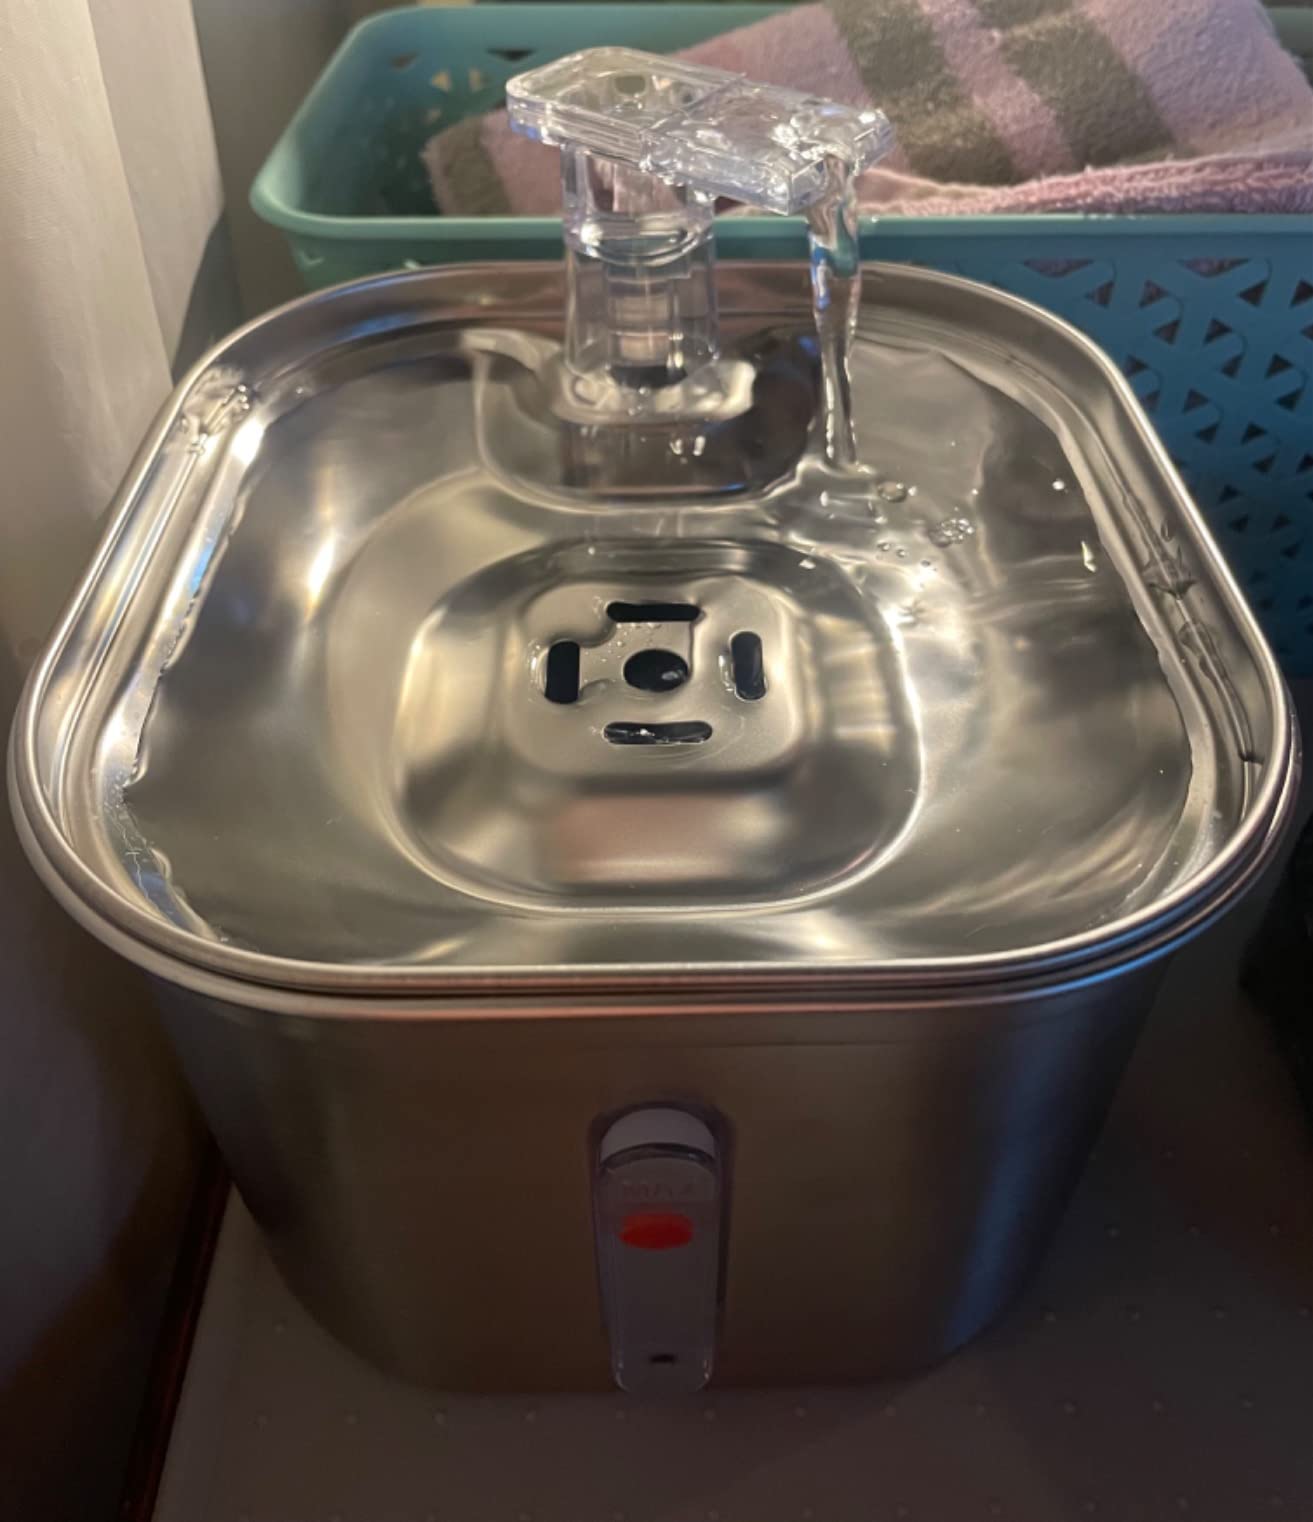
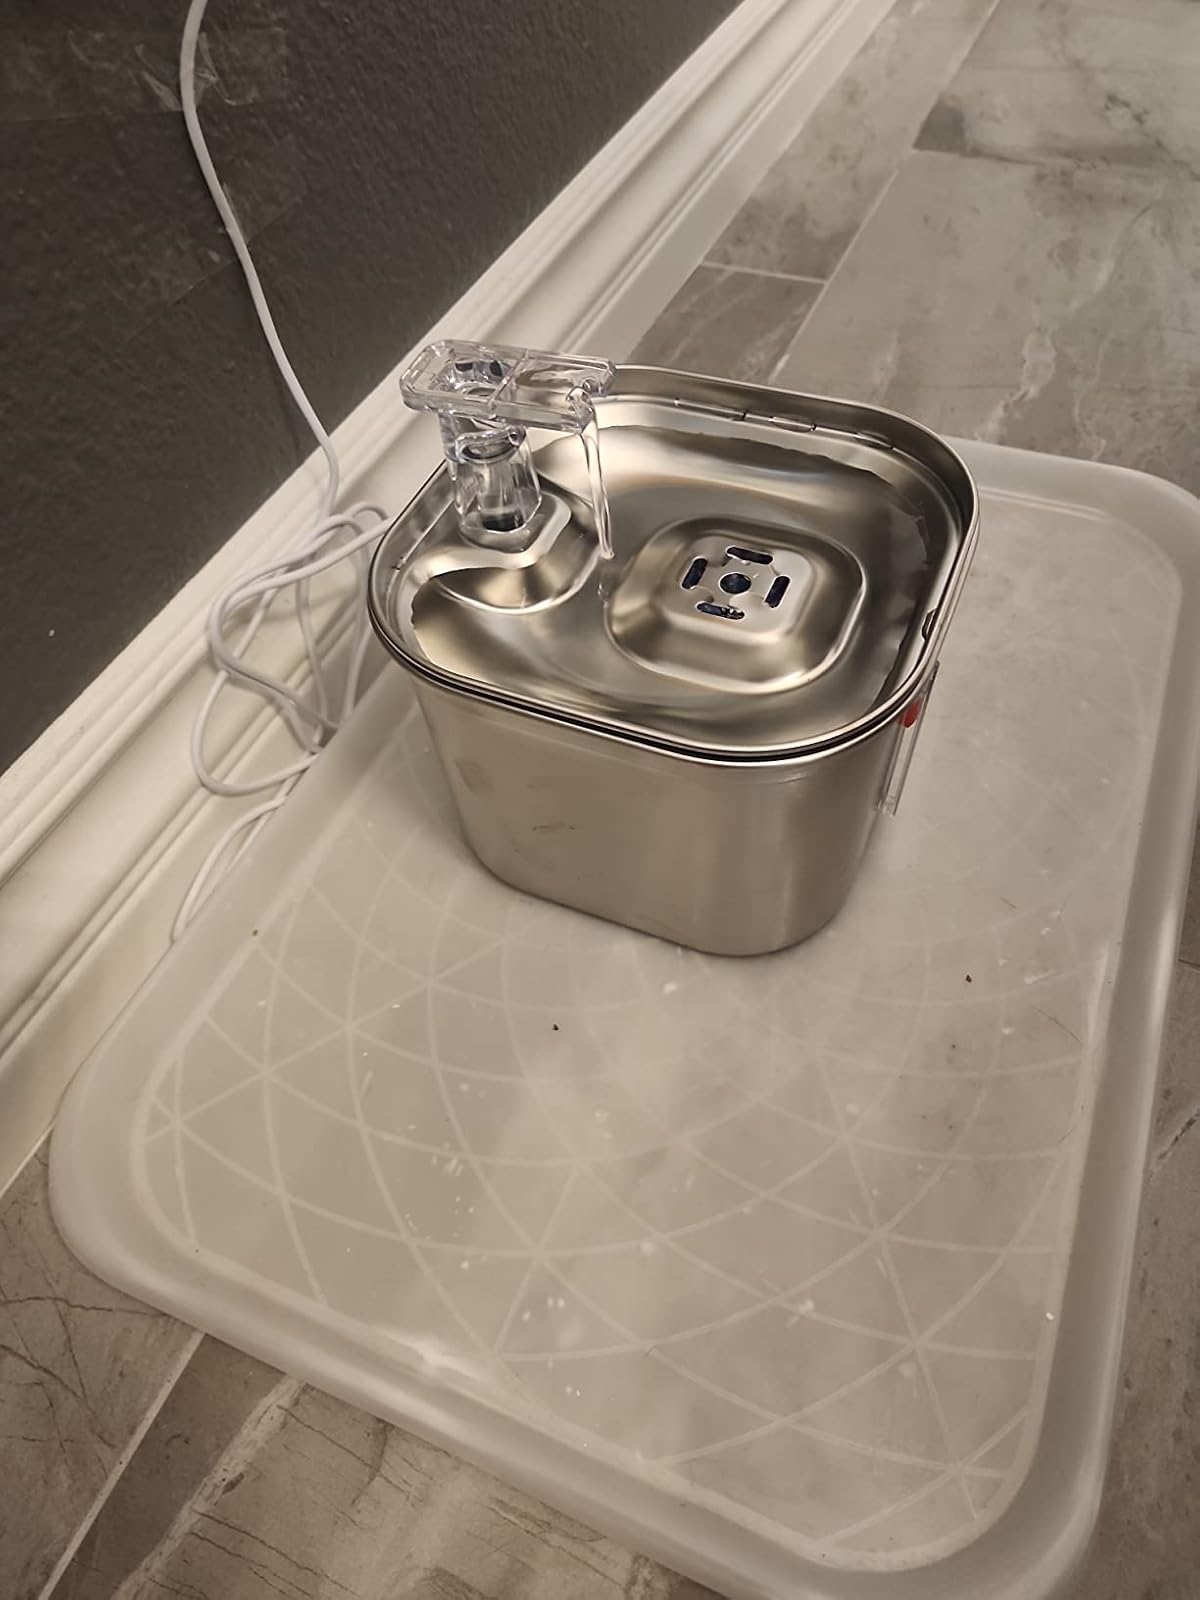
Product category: items_bowl
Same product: yes